Strahinja Eraković

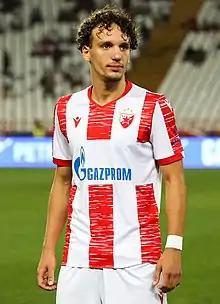
Eraković with Red Star Belgrade in 2021

Strahinja Eraković (born 22 January 2001) is a Serbian professional footballer who plays as a centre-back for Russian Premier League club Zenit Saint Petersburg and the Serbia national team.